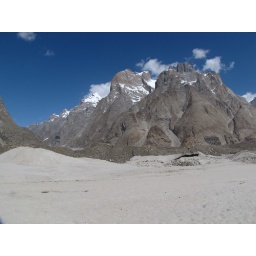
The sand field between Paiju and Urdukas while on the Gondogoro La Trek in Pakistan.